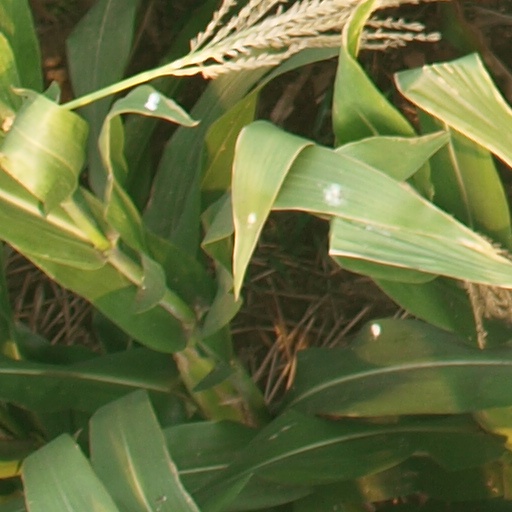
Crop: maize; corn